Krasnodar Krai

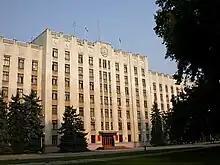
Krai Administration building in Krasnodar

During the Soviet period, the high authority in the krai was shared between three persons: the first secretary of the Krasnodar CPSU Committee (who in reality had the greatest authority), the chairman of the Krai Soviet (legislative power), and the chairman of the Krai Executive Committee (executive power). In 1991, the CPSU lost power, and the head of the krai administration, and eventually the governor have been since appointed/elected alongside elected regional parliament.